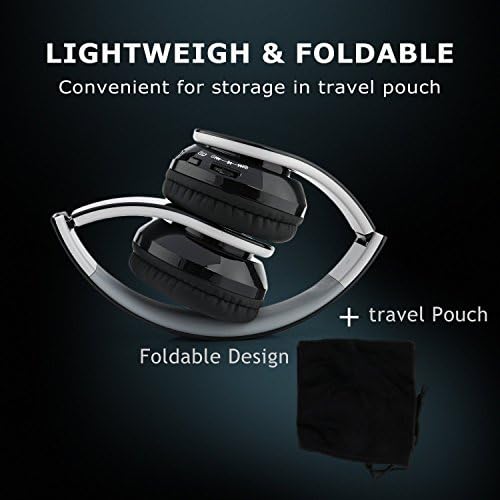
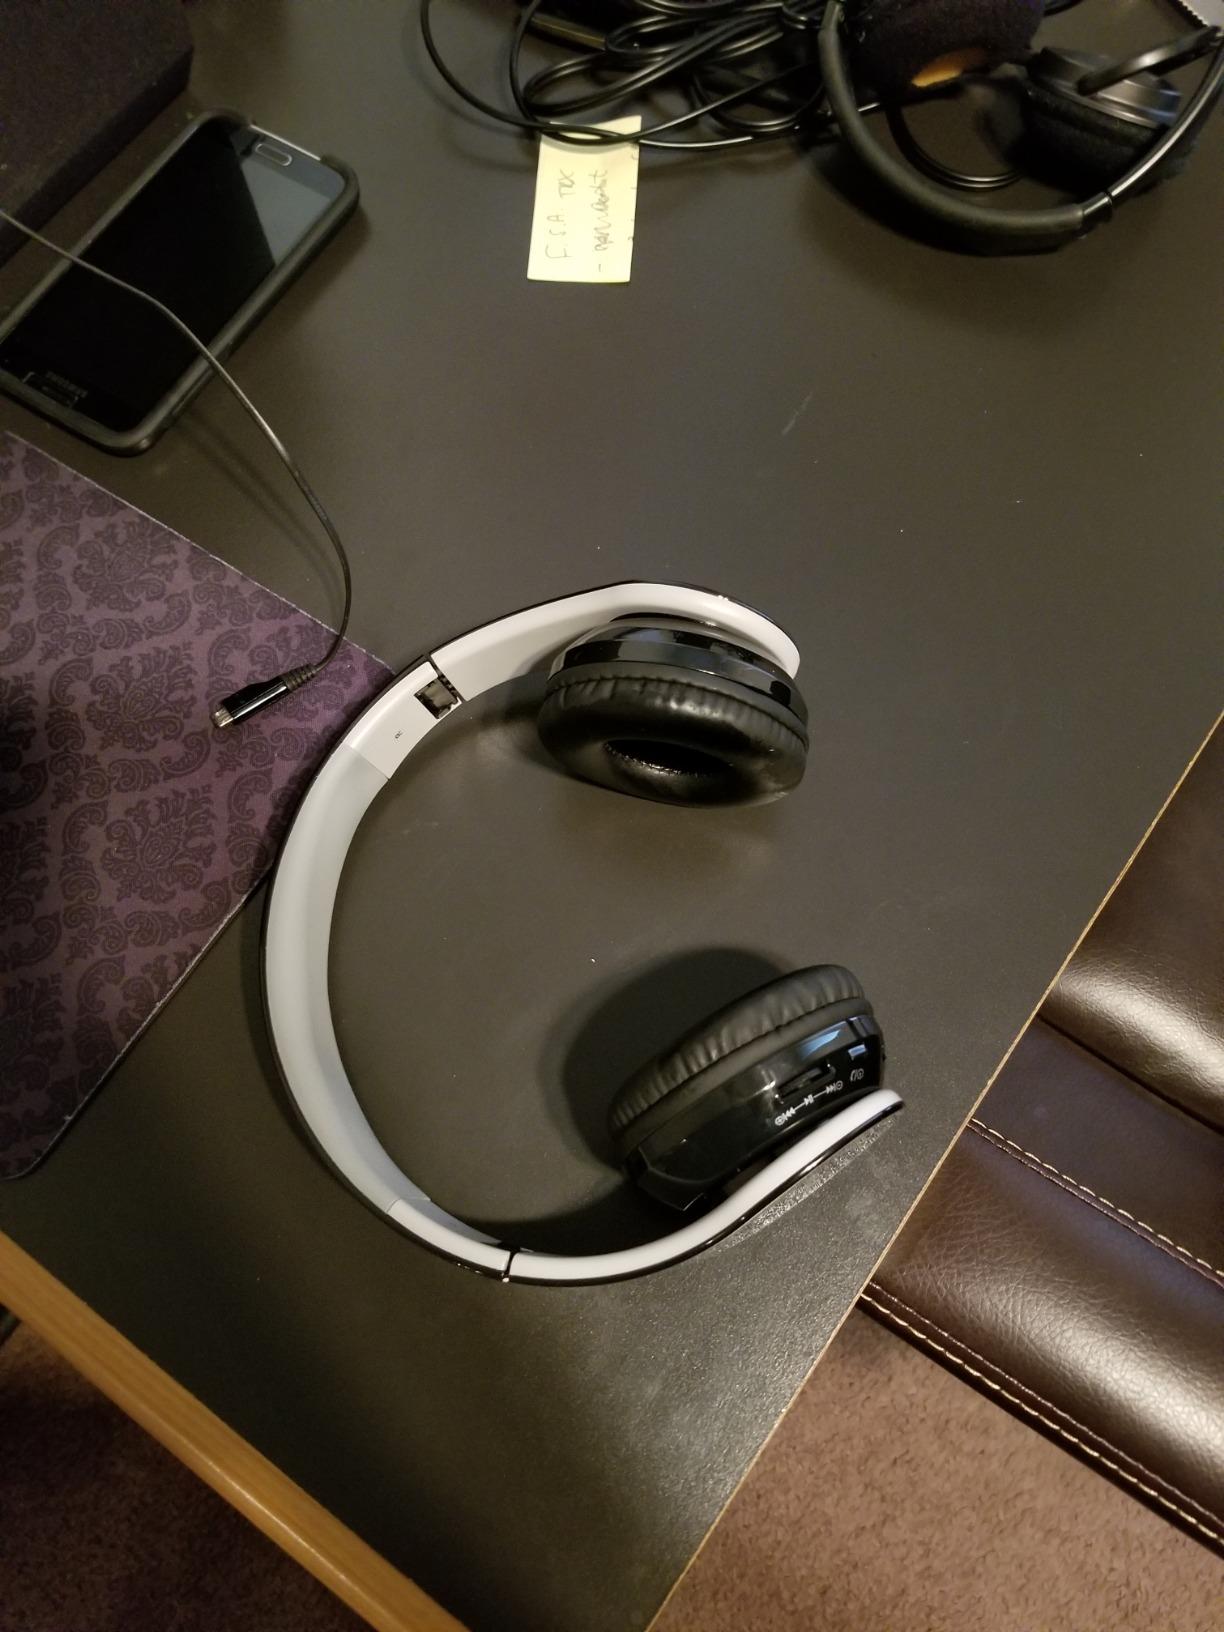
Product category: headphones
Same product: yes